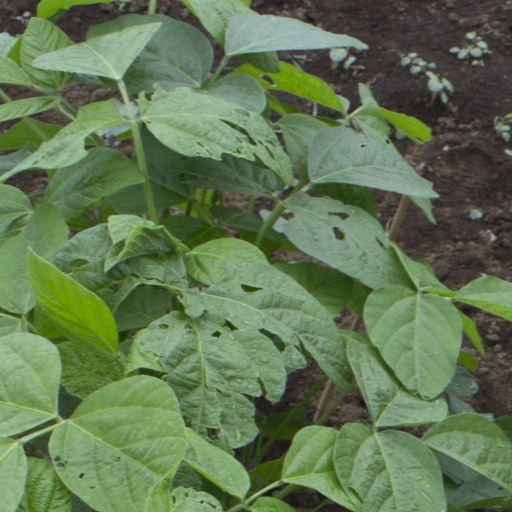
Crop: soybean